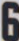
Number: 6